Burnay Palace

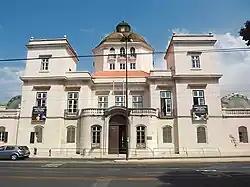
Burnay Palace

Burnay Palace (Portuguese: Palácio Burnay) is a palace in the Alcântara parish in Lisbon, Portugal.